National Diet Building

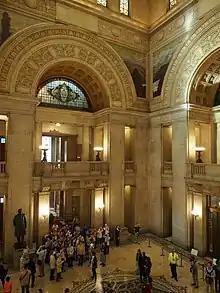
National Diet Building Central Hall

The building assigns jurisdiction over the central entrance, the central hall, Gokyusho (emperor's resting space), and the central tower to the House of Councilors (Upper House), the front courtyard to the House of Representatives (Lower House), and the National Diet Library suboffice on the 4th floor of the central tower to the National Diet Library.